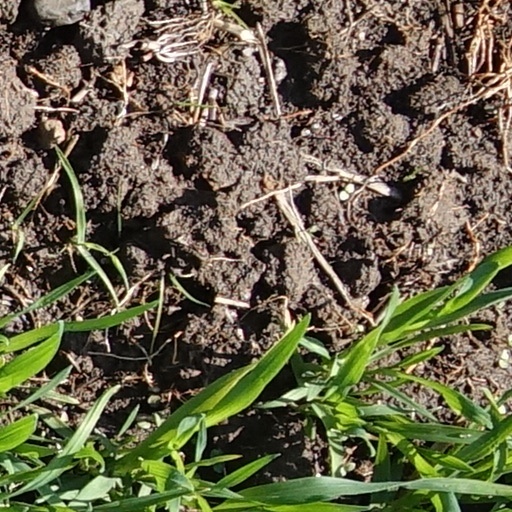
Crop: wheat